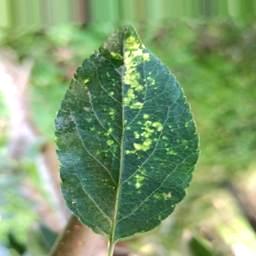
Label: Apple_Mosaic